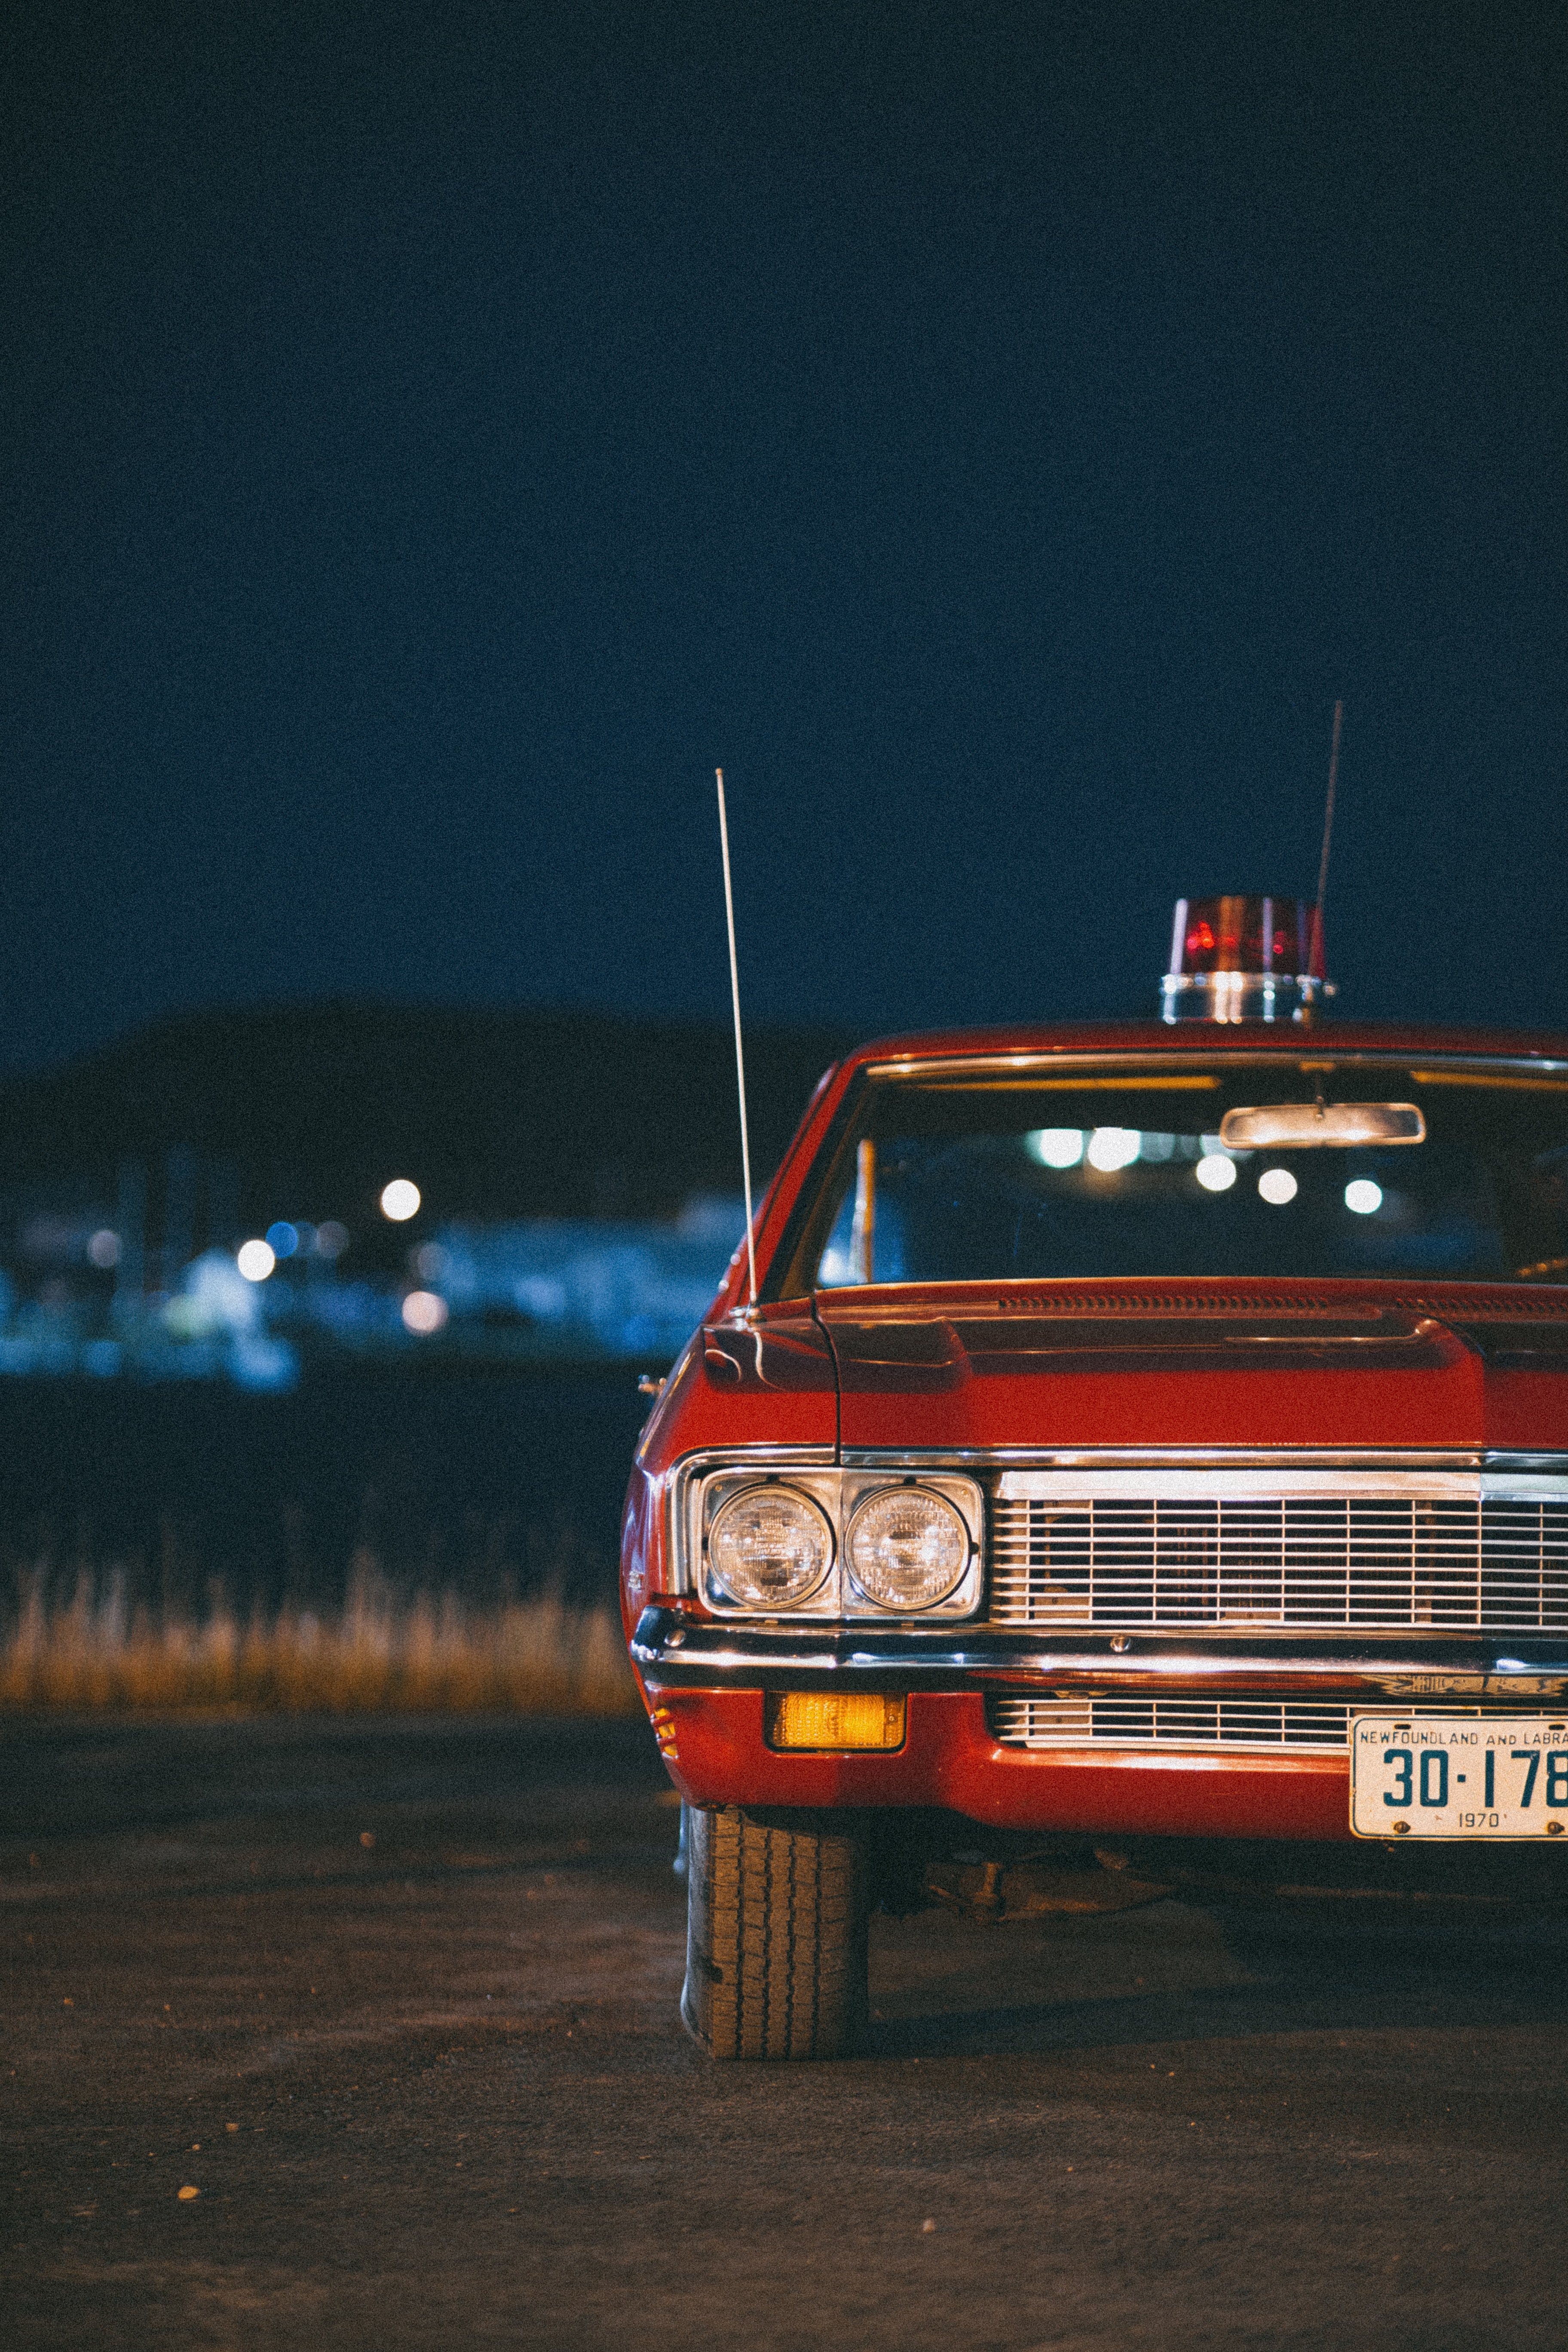
car, Automotive parking light, vehicle, vehicle registration plate, tire, hood, automotive lighting, grille, automotive tire, motor vehicle, automotive design, sky, wheel, headlamp, bumper, automotive exterior, Automotive fog light, personal luxury car, classic car, hardtop, automotive wheel system, full size car, vehicle door, classic, auto racing, motorsport, windshield, auto part, muscle car, midnight, landscape, luxury vehicle, general motors, stock car racing, performance car, sports car, compact car, darkness, vintage car, sedan, family car, driving, custom car, coupe, night, racing, sport utility vehicle, city car, asphalt, truck, road, logo